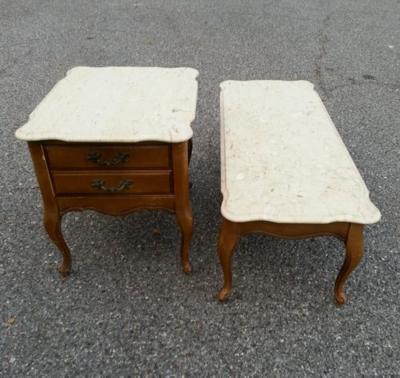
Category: table